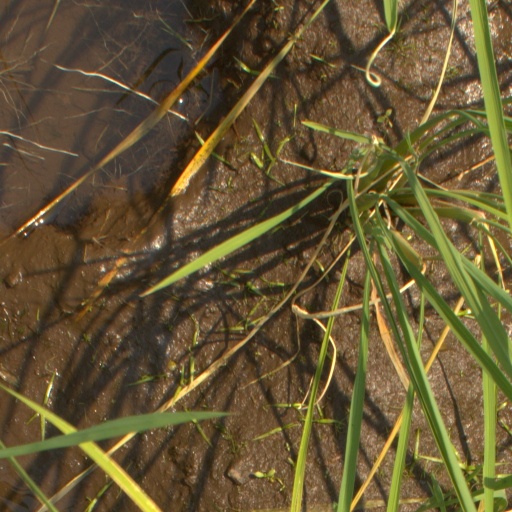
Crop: rice